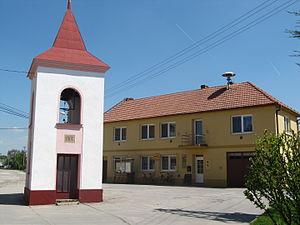
Žeraviny est une commune du district de Hodonín, dans la région de Moravie-du-Sud, en République tchèque. Sa population s'élevait à 190 habitants en 2017.